Modern Magic Made Simple

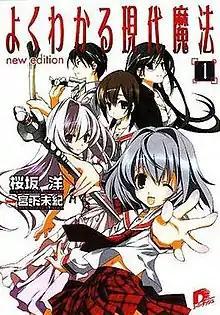
Cover art for the new edition of the first light novel, featuring the main cast of characters

is a Japanese light novel series by, and the debut work of, Hiroshi Sakurazaka, with illustrations by Miki Miyashita. As of March 25, 2009, six volumes have been published by Shueisha under their Super Dash Bunko imprint. A new edition of the first light novel was released on April 25, 2008. A manga adaptation started serialization in the "shōnen" magazine "Jump Square" on August 4, 2008. An anime adaptation was announced in October 2008. A 12-episode anime adaptation began airing in Japan on the networks BS11, AT-X, and Bandai Channel between July and September 2009.